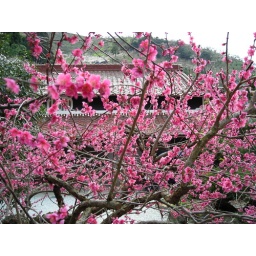
plum tree with a traditional-style house in the back